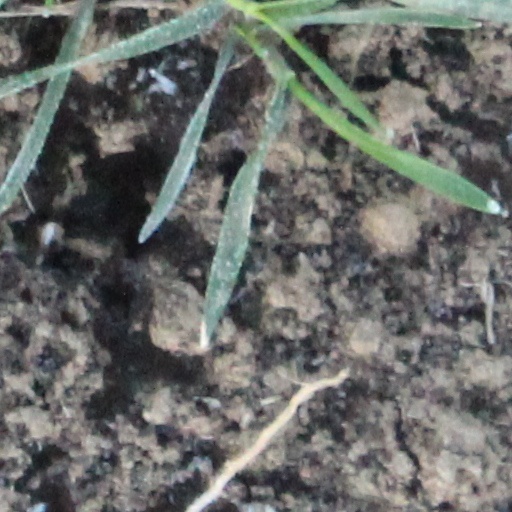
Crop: wheat